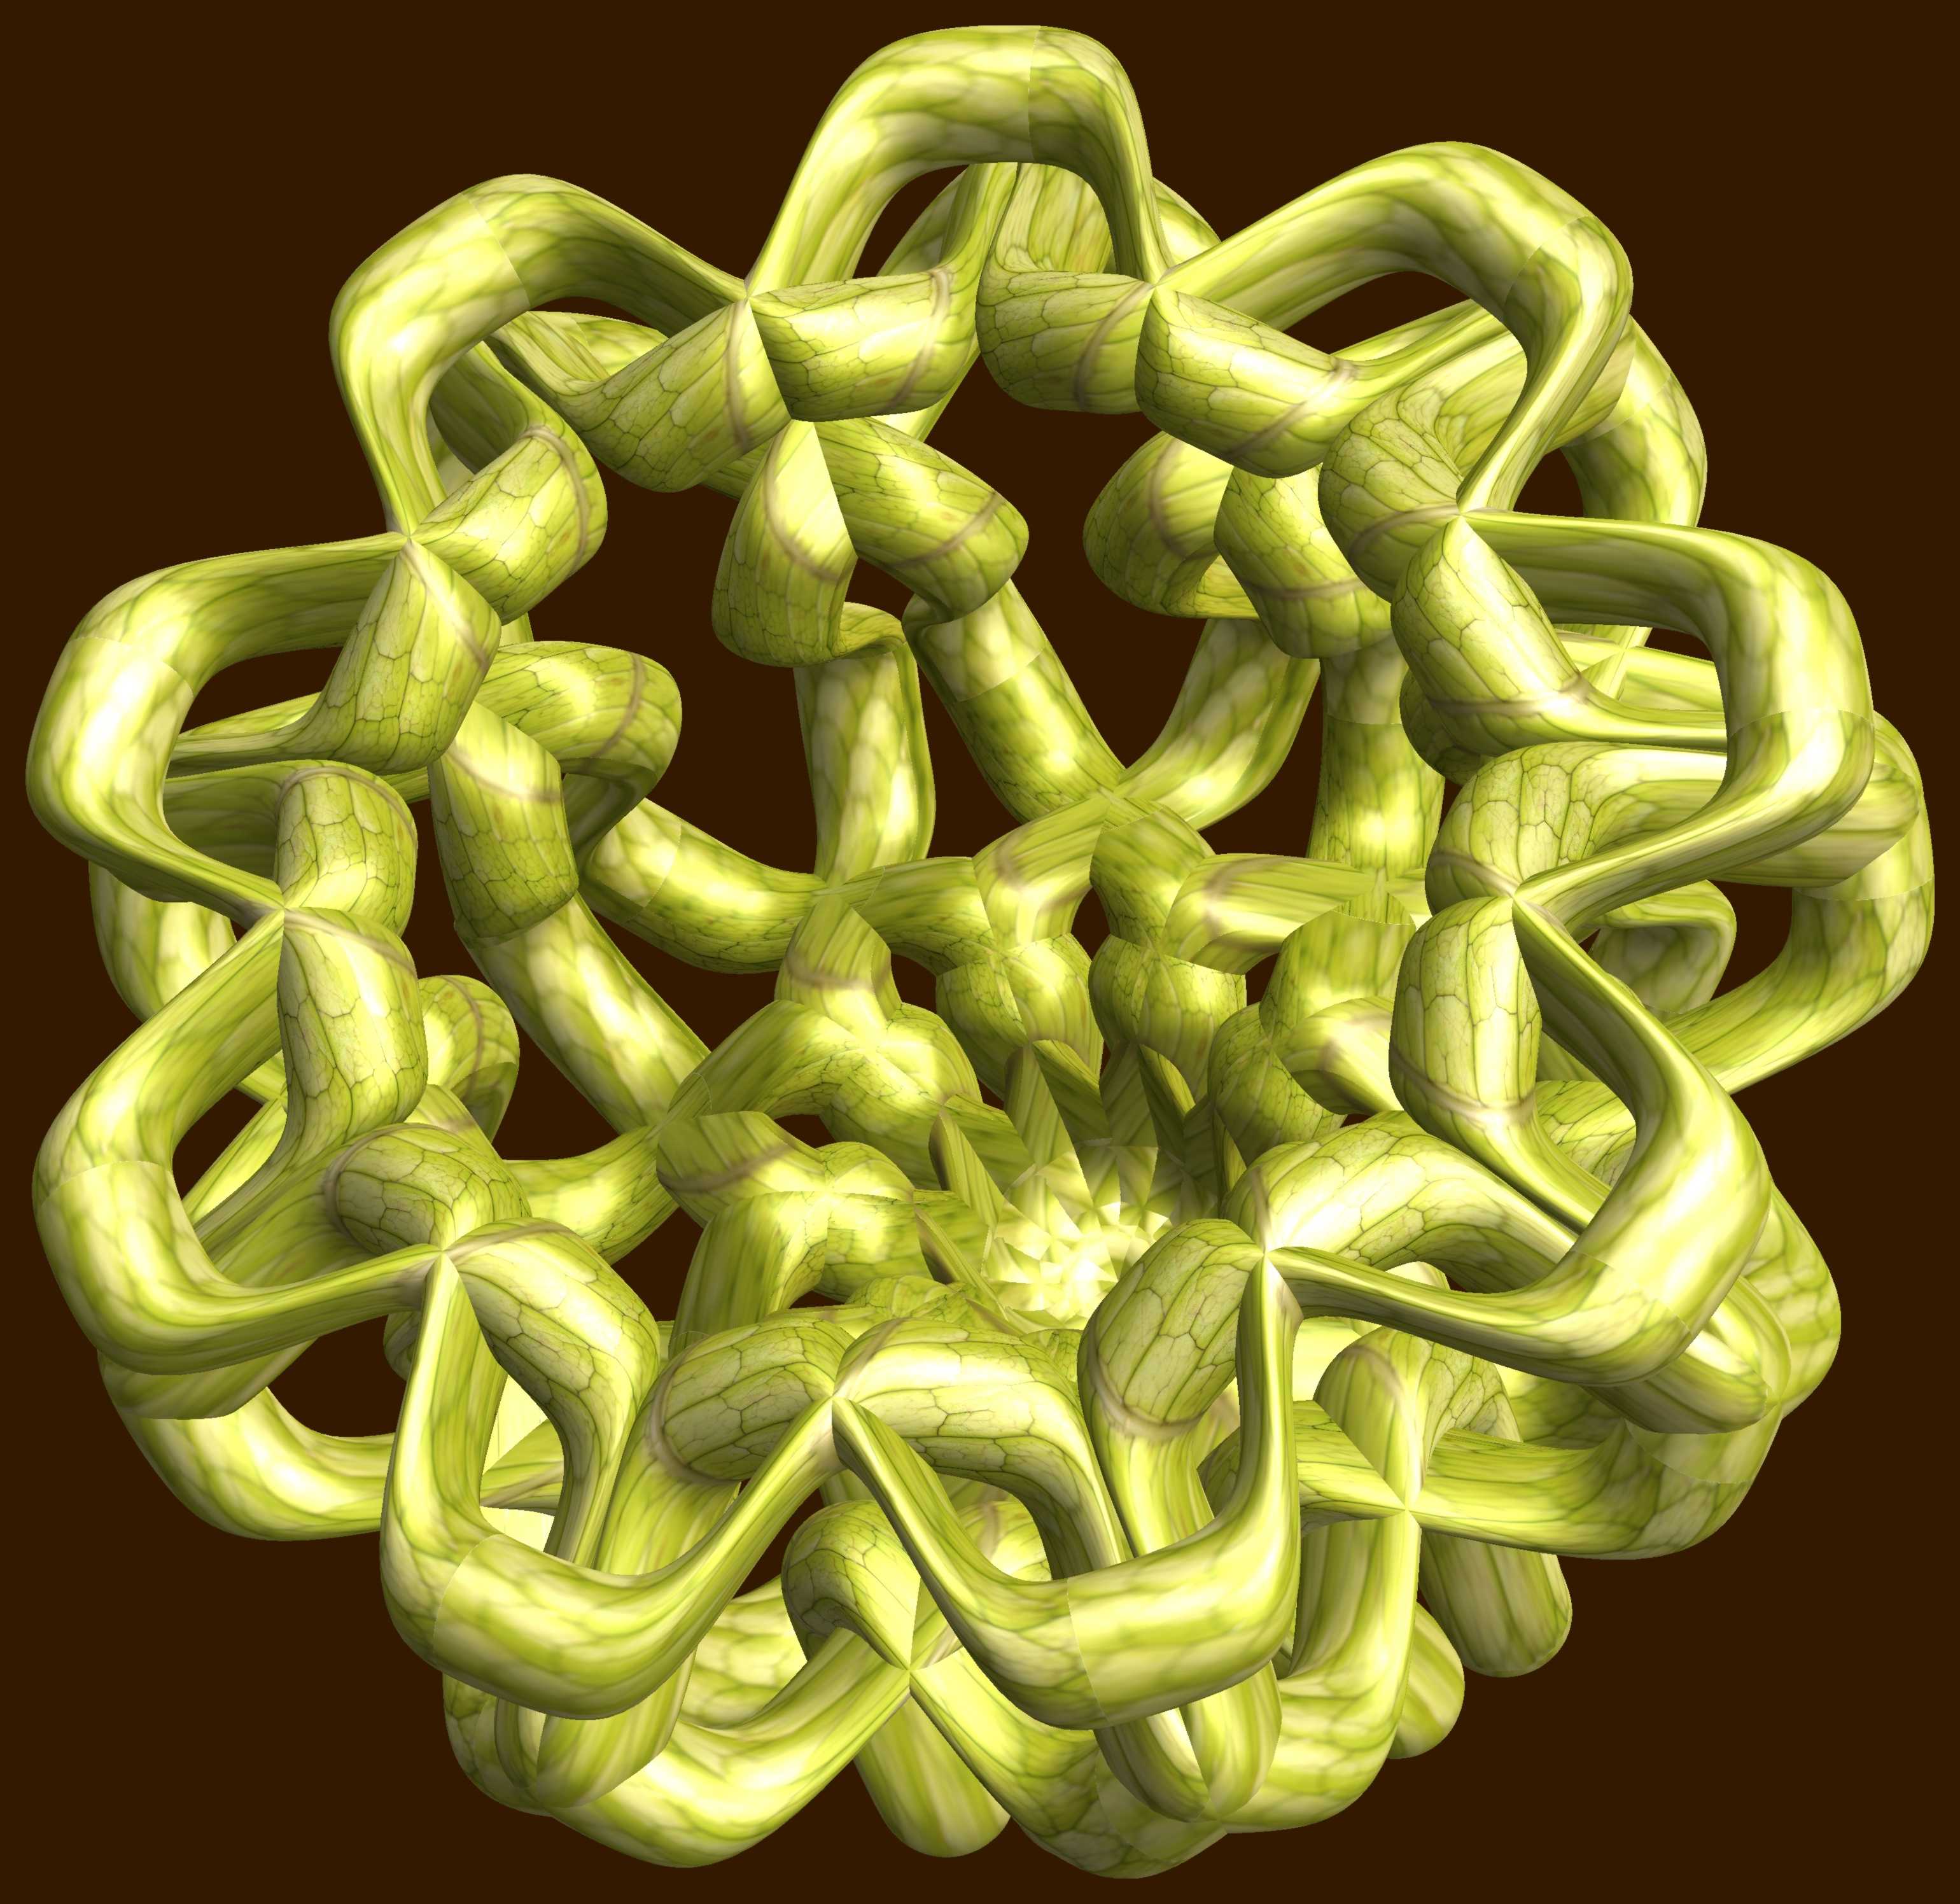
abstract, structure, plant, texture, flower, pattern, food, green, produce, vegetable, geometry, sculpture, design, symmetry, 3d, graphic, shape, torus, mathematica, cg, parametricplot3d, code, program, algorithm, mapping, geometricsculpture, hexagram, flowering plant, land plant, fiddlehead fern